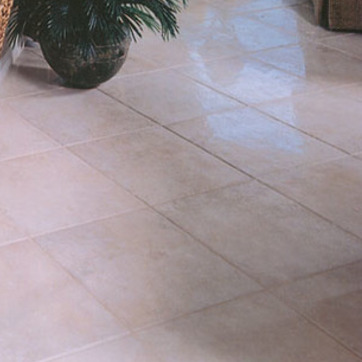
Material: tile